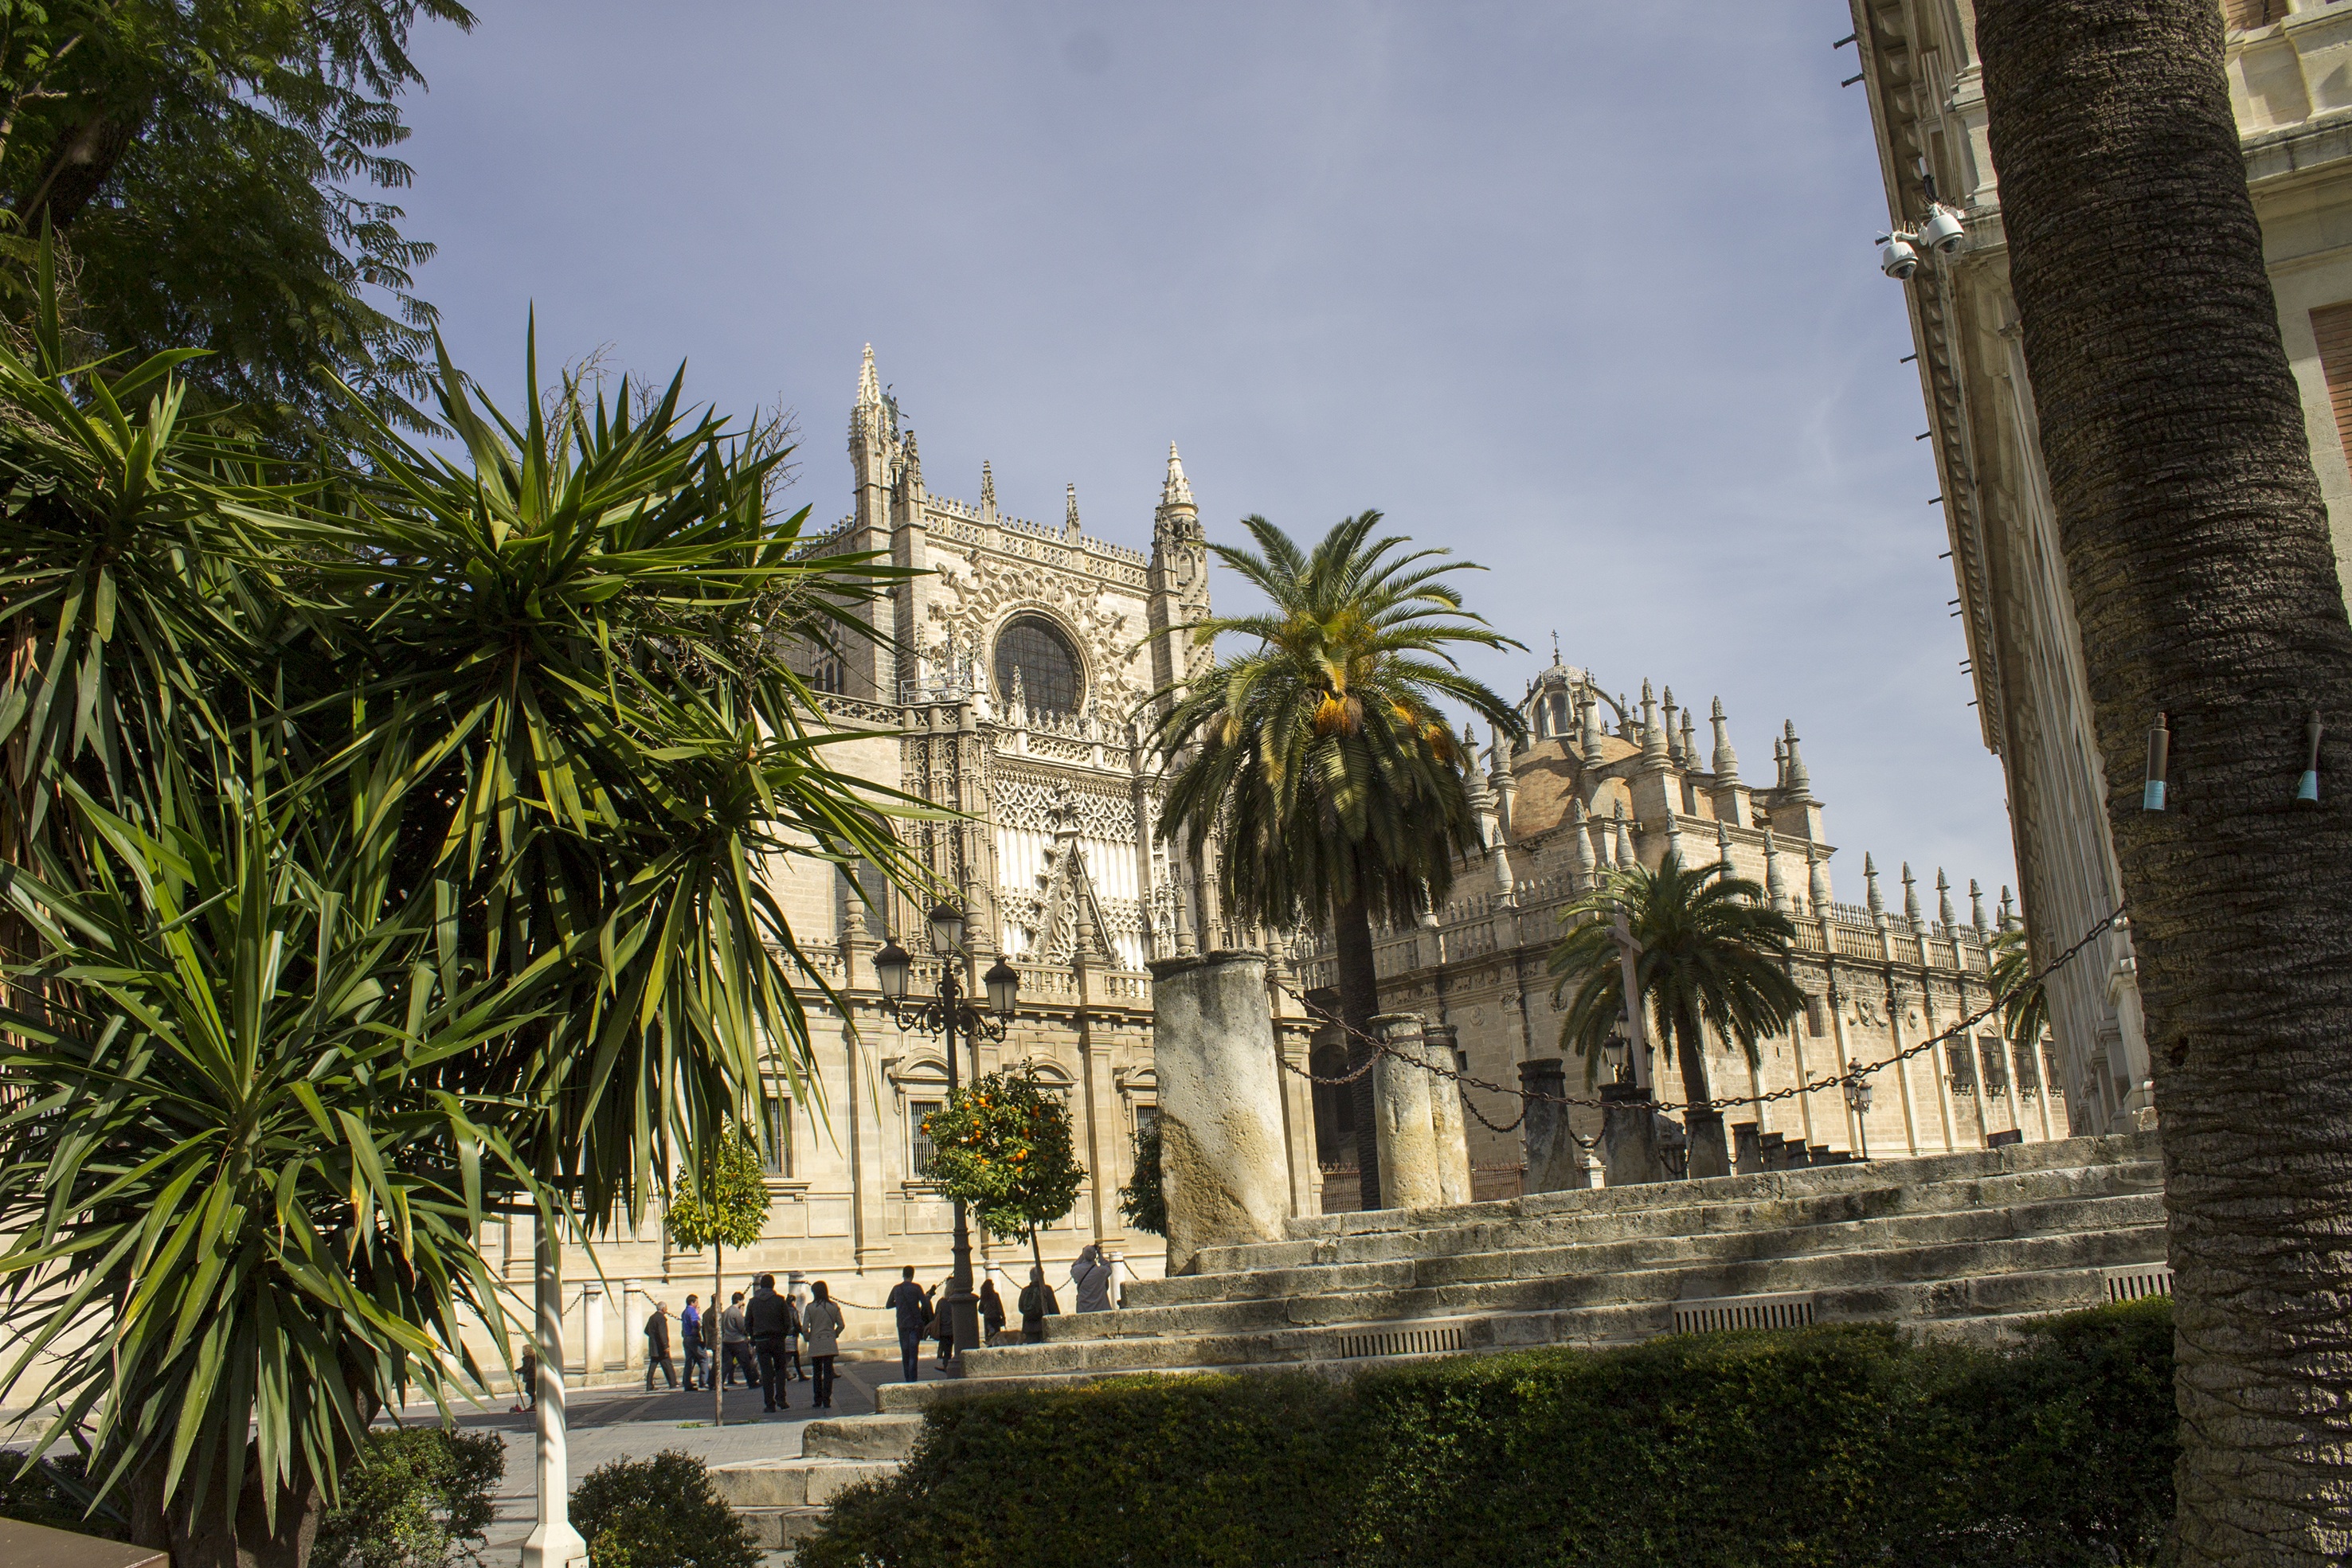
architecture, town, building, palace, city, travel, europe, plaza, square, landmark, church, cathedral, exterior, tourism, place of worship, spain, ruins, monastery, sevilla, seville, andalusia, history, estate, espana, ancient history, arecales